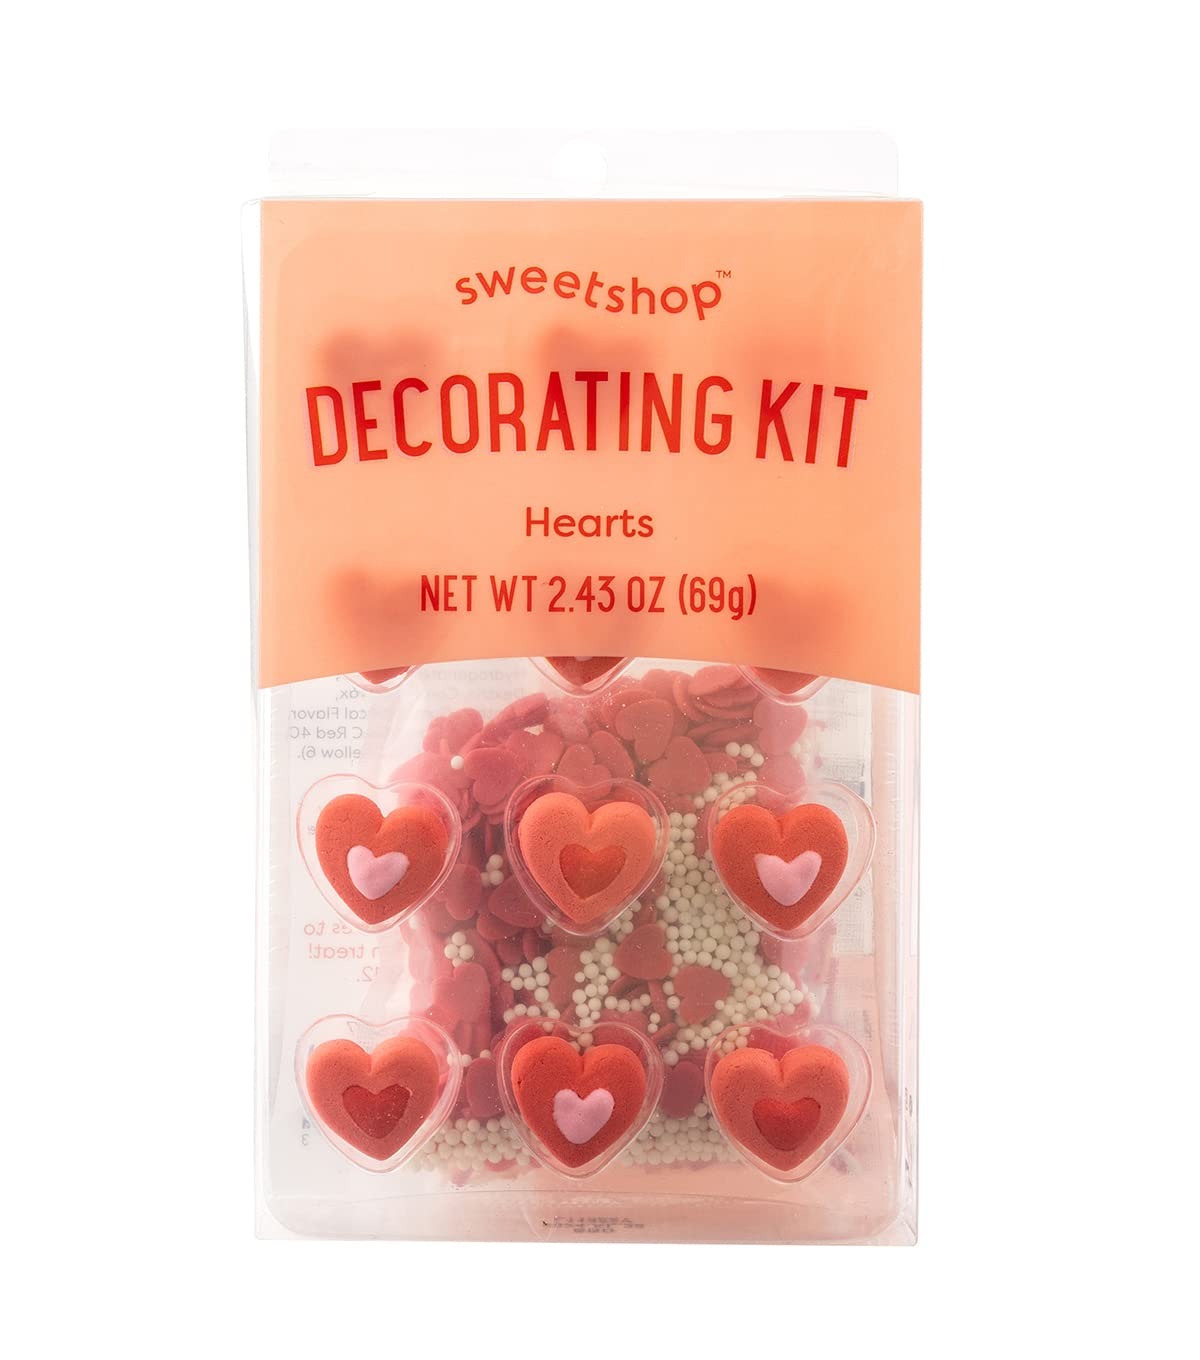
Item Name: Sweetshop Cake Decorating Kit (Heart)
Bullet Point: Cake Decorating Kit
Value: 2.3281
Unit: Ounce

Price: 17.99